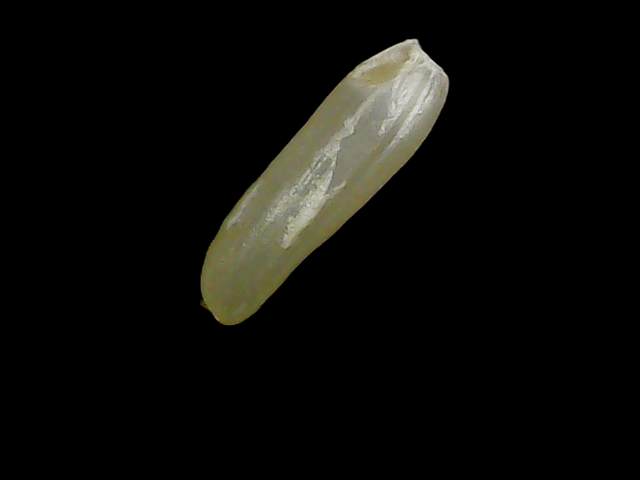
Rice variety: Binadhan19